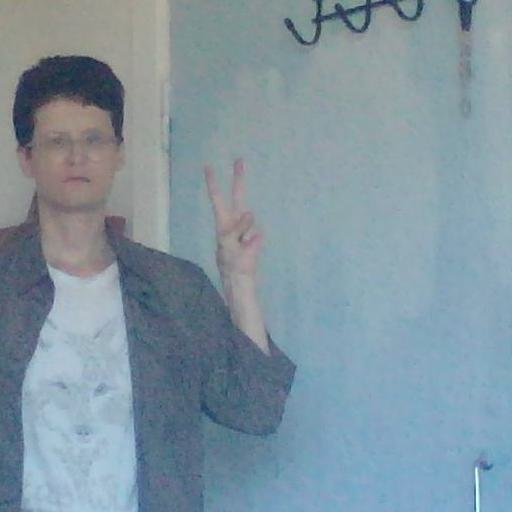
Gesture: peace